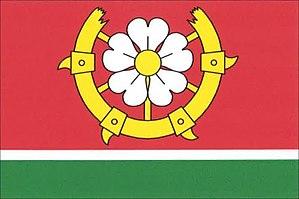
Višňová est une commune du district de Příbram, dans la région de Bohême-Centrale, en République tchèque. Sa population s'élevait à 665 habitants en 2020.